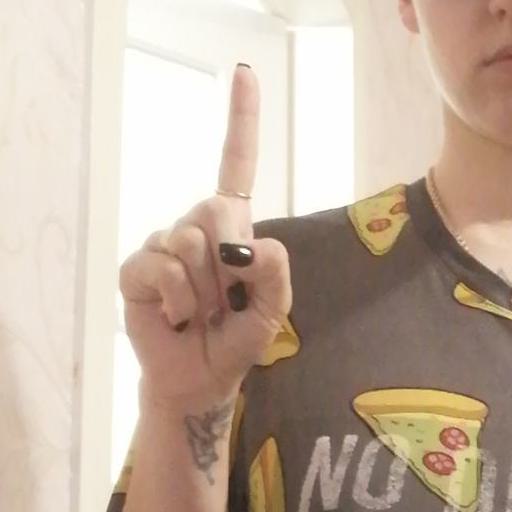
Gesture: one